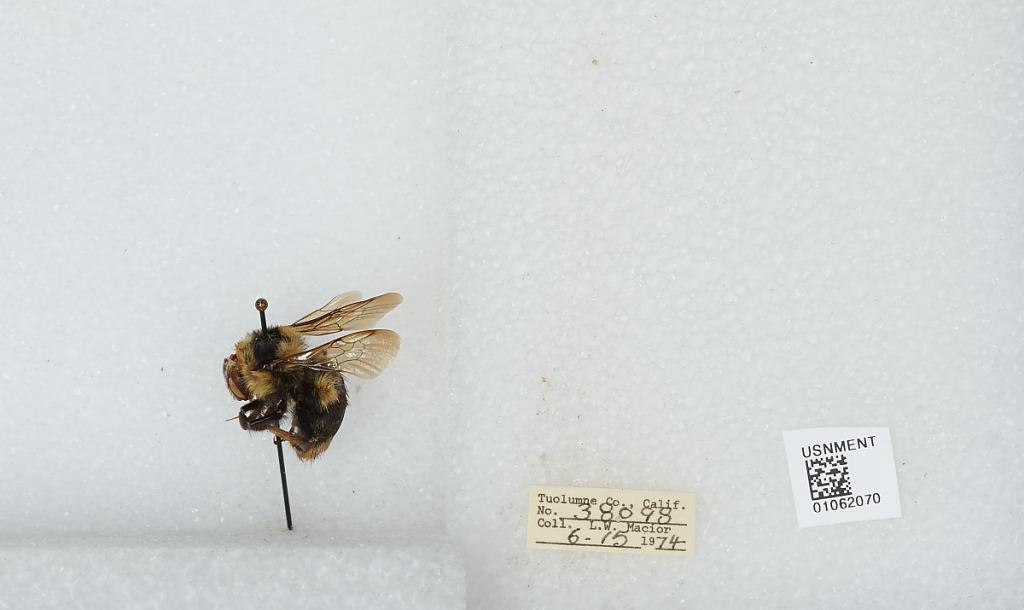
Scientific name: Bombus bifarius nearcticus
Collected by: L. Macior
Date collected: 1974-6-15
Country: United States
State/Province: California
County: Tuolumne
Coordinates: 38.02, -119.94